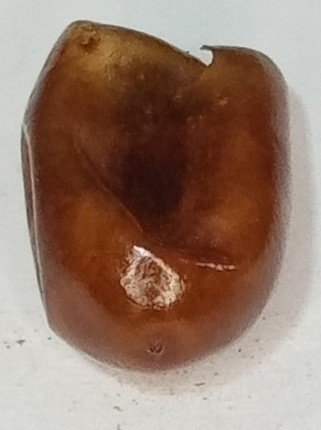
Variety: fasli-toto
Size: small
Grade: grade-1